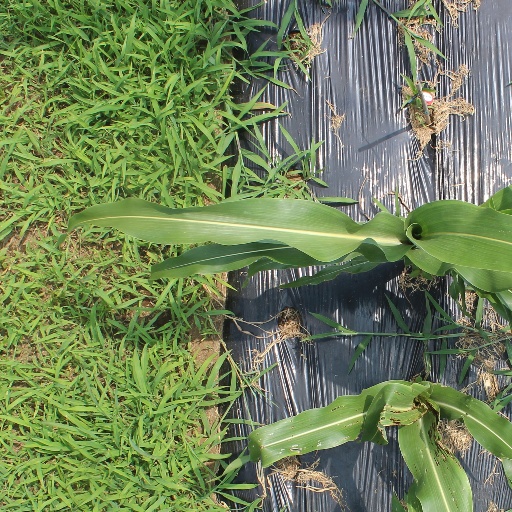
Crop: sorghum